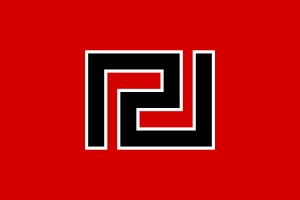
Gyldent Daggry
Gyldent daggrys partilogo og flag, der er inspireret af en klassisk græsk mæanderbort og af det Nazistiske flag.
Gyldent Daggry er en stærkt højreorienteret organisation og et politisk parti i Grækenland, ledet af Nikolaos Mihaloliakos. Organisationen giver på det kraftigste udtryk for sin modstand mod ukontrolleret indvandring og sin militarisme. Den udtrykker også sin sympati med det totalitære, fascistiske regime ledet af Ioannis Metaxas i 1930'erne. Partiet definerer sig selv som et "folkets nationalistbevægelse" og som kompromisløse nationalister.